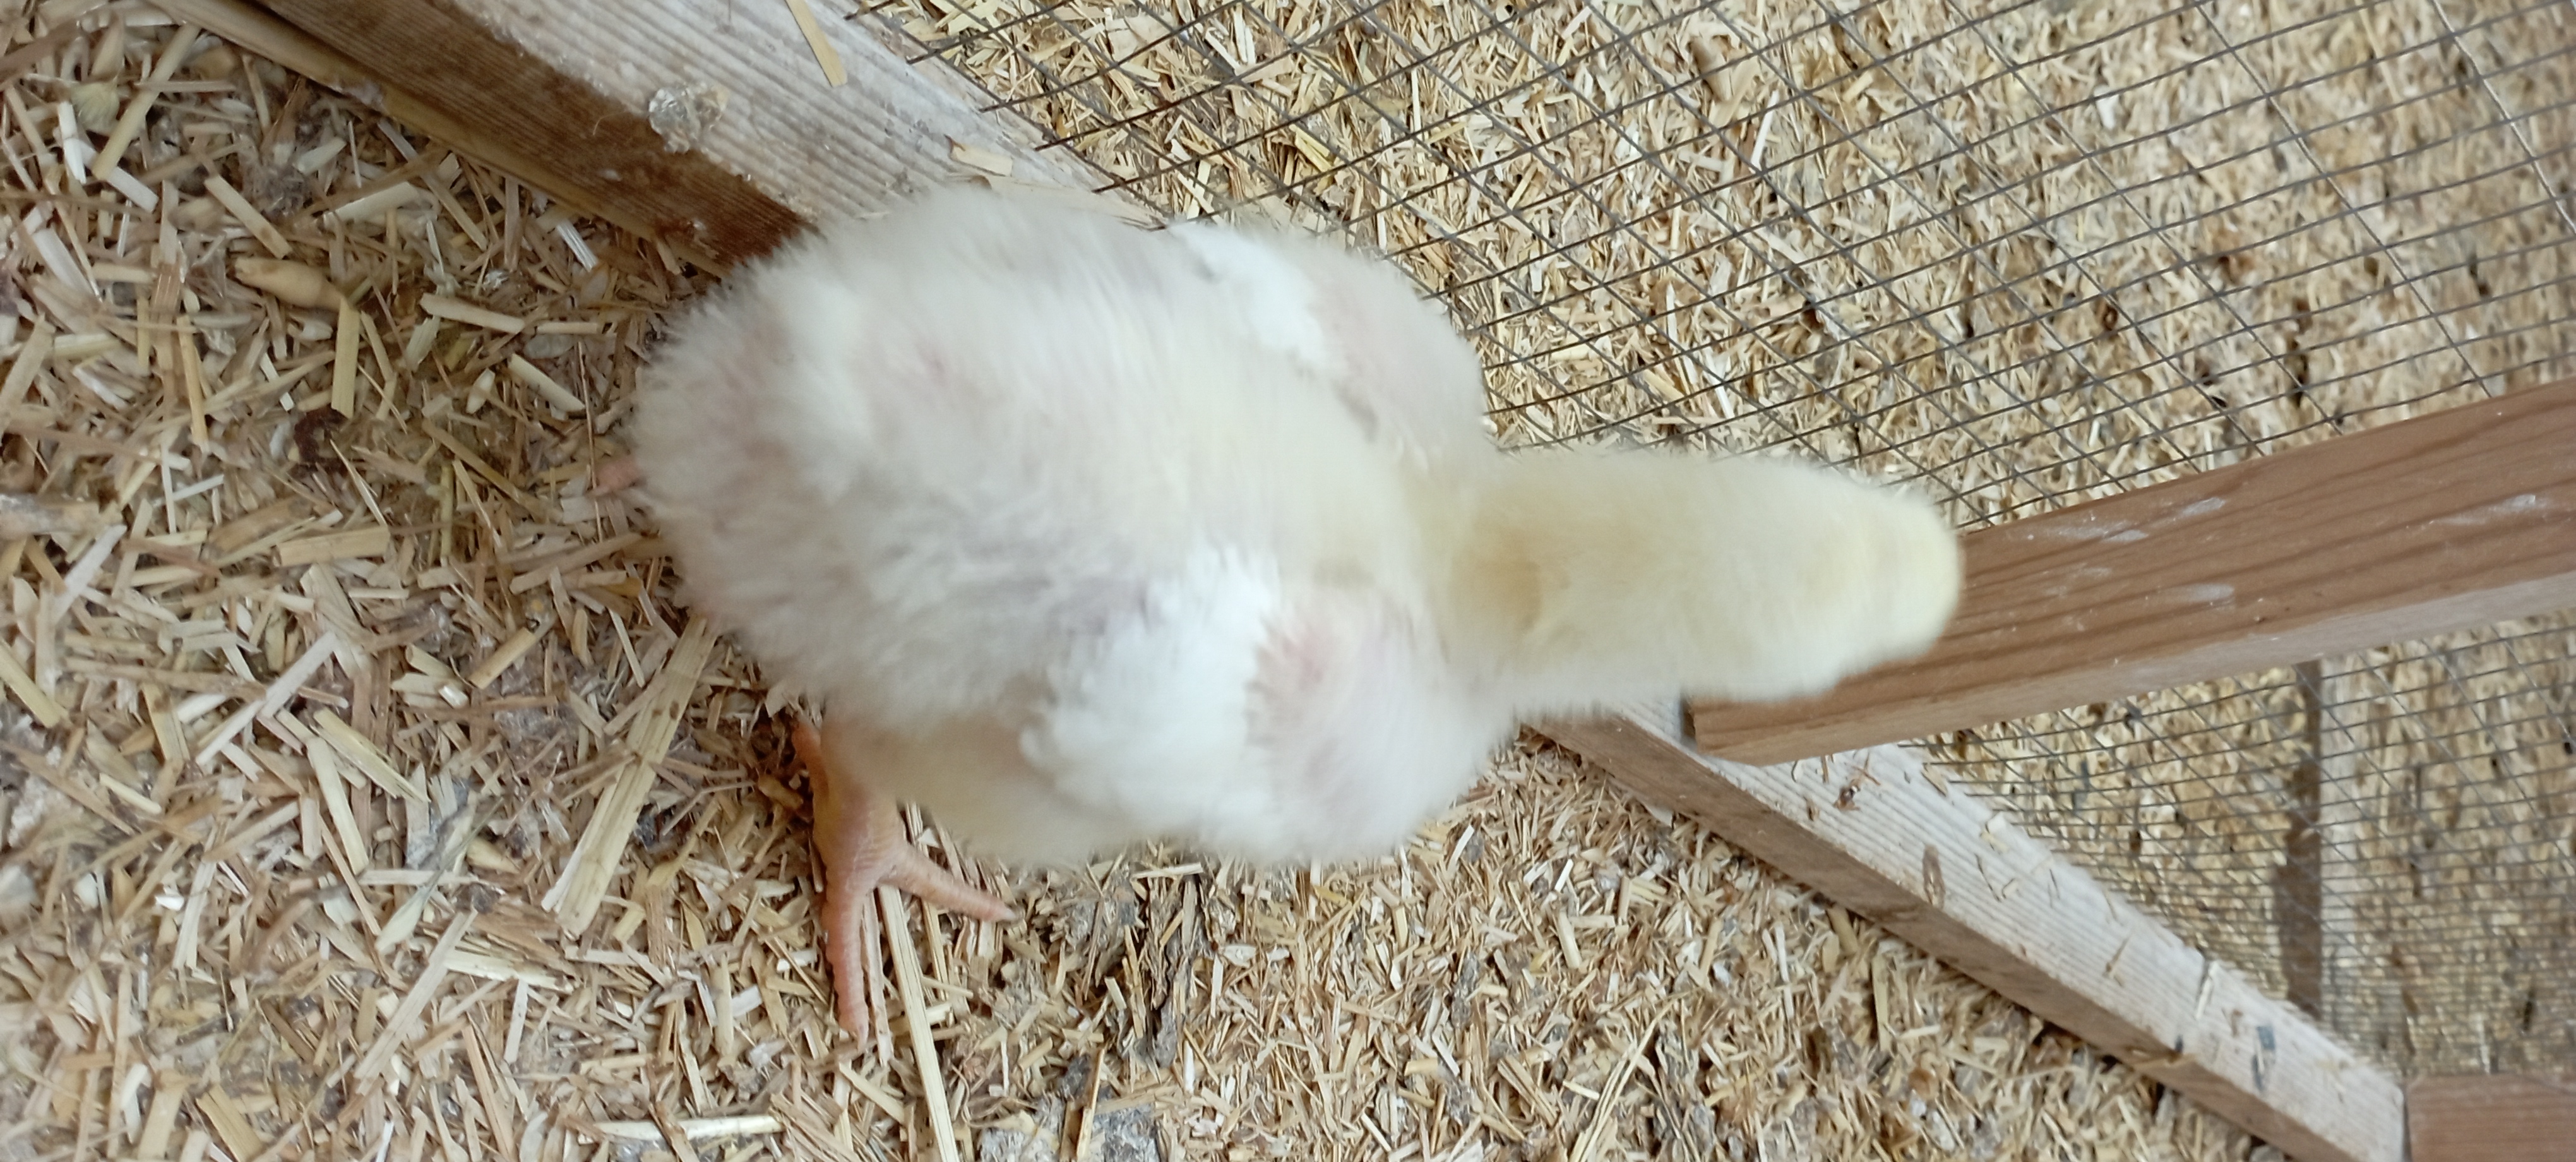
Weight: 334 g